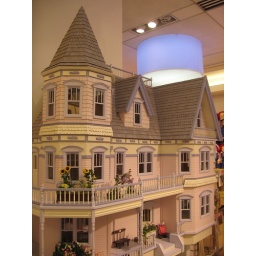
Very awesome house with tower in the dollhouse department. I didn't look at the price on this one...